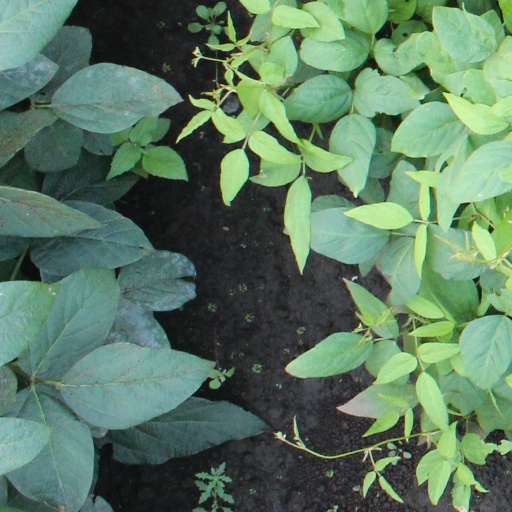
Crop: soybean